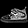
Label: Sneaker